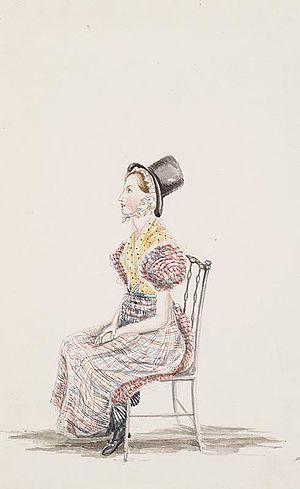
Augusta Hall, baronne Llanover, née Augusta Waddington, fut une héritière galloise, plus connue en tant que patronnesse des Arts du pays de Galles.